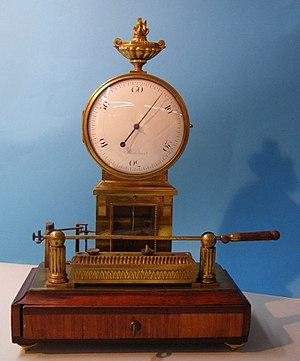
Le pyromètre à cadran de Sigaud de Lafond
Joseph-Aignan Sigaud de Lafond, né le 5 janvier 1730 et mort le 26 janvier 1810 à Bourges, est un physicien et enseignant français qui a été, avec son maître l'abbé Nollet, l'un des promoteurs de la physique expérimentale et de son enseignement, notamment en créant les premiers « cabinets de physique ».